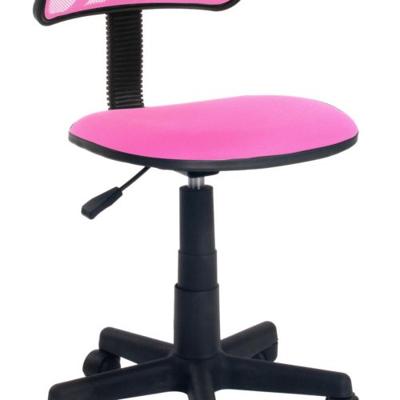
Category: chair